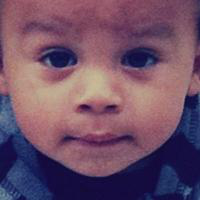
Age group: age 01-10